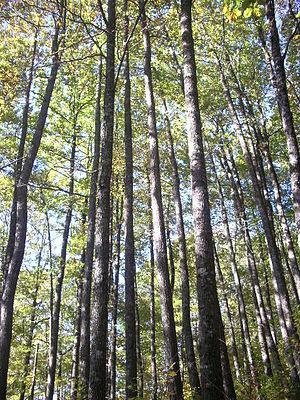
Le jeu du cheval Mallet, cheval Merlette ou Merlet, est une fête folklorique annuelle, un mystère organisée dans la paroisse de la commune de Saint-Lumine-de-Coutais le jour de la Pentecôte. Elle revêt une fonction militaire, cathartique, de célébration du renouveau ou de carnaval. Ses liens avec la légende du cheval Mallet restent peu connus, hormis par une possible relation entre l'organisation de la fête et une forme de protection contre la créature. Elle met en scène plusieurs acteurs autour d'un chêne, dont un déguisé en cheval. Combattue par les autorités ecclésiastiques, cette fête est interdite en 1791 : la veille de la Pentecôte, des soldats envoyés depuis Machecoul viennent saisir le Cheval Mallet et son équipage après inventaire des différents ustensiles, au grand mécontentement des gens de la paroisse. On retrouva cette saisie le 11 mars 1793 dans la chapelle du calvaire de Machecoul.
Saint-Lumine-de-Coutais est une commune de l'Ouest de la France, située dans le département de la Loire-Atlantique, en région Pays de la Loire.